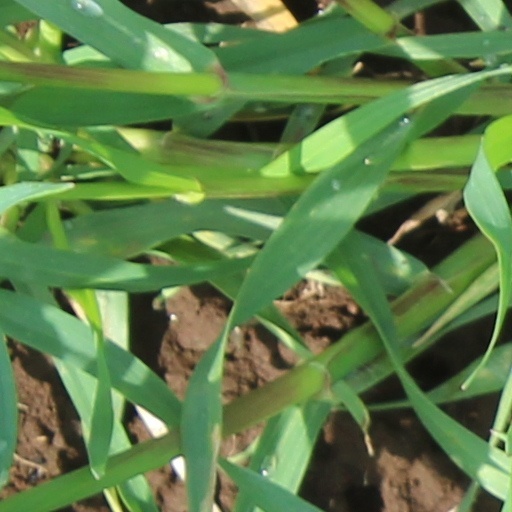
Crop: wheat